Music of Australia

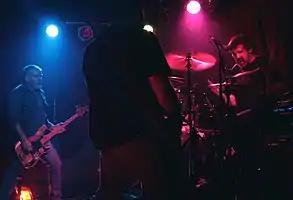
Cosmic Psychos, one of several Australian bands which influenced and interacted with the Seattle grunge scene

Grunge is a subgenre of alternative rock and a subculture that emerged during the in Australia and in the Pacific Northwest U.S. state of Washington. The early grunge movement in the US revolved around Seattle's independent record label Sub Pop and that region's underground music scene. By the early 1990s, its popularity had spread, with grunge bands appearing in California, then emerging in other parts of the United States and in Australia, building strong followings and signing major record deals. Mark Arm, the vocalist for the Seattle band Green River—and later Mudhoney—stated that the term had been used in Australia in the mid-1980s to describe bands such as King Snake Roost, The Scientists, Salamander Jim, and Beasts of Bourbon. Arm used grunge as a descriptive term rather than a genre term, but it eventually came to describe the punk/metal hybrid sound of the Seattle music scene.